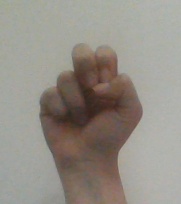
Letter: gaaf